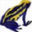
Label: frog